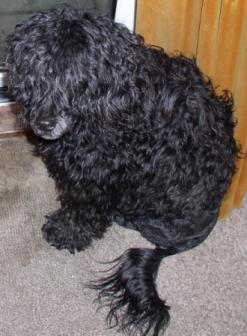
Irish_water_spaniel